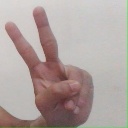
अक्षर: ऐ